By a Silken Thread

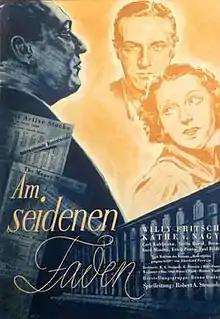

By a Silken Thread is a 1938 German drama film directed by Robert A. Stemmle and starring Willy Fritsch, Carl Kuhlmann and Käthe von Nagy. The film was intended to be an exposure of "crooked Jewish capitalists" in line with Nazi racial policy of the era. It was shot at the Babelsberg Studios of UFA in Potsdam. The film's sets were designed by the art director Otto Hunte.